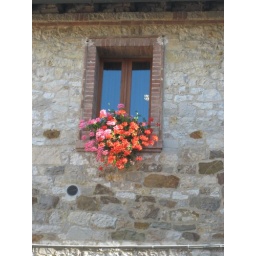
Window box of flowers in Radda in Chianti